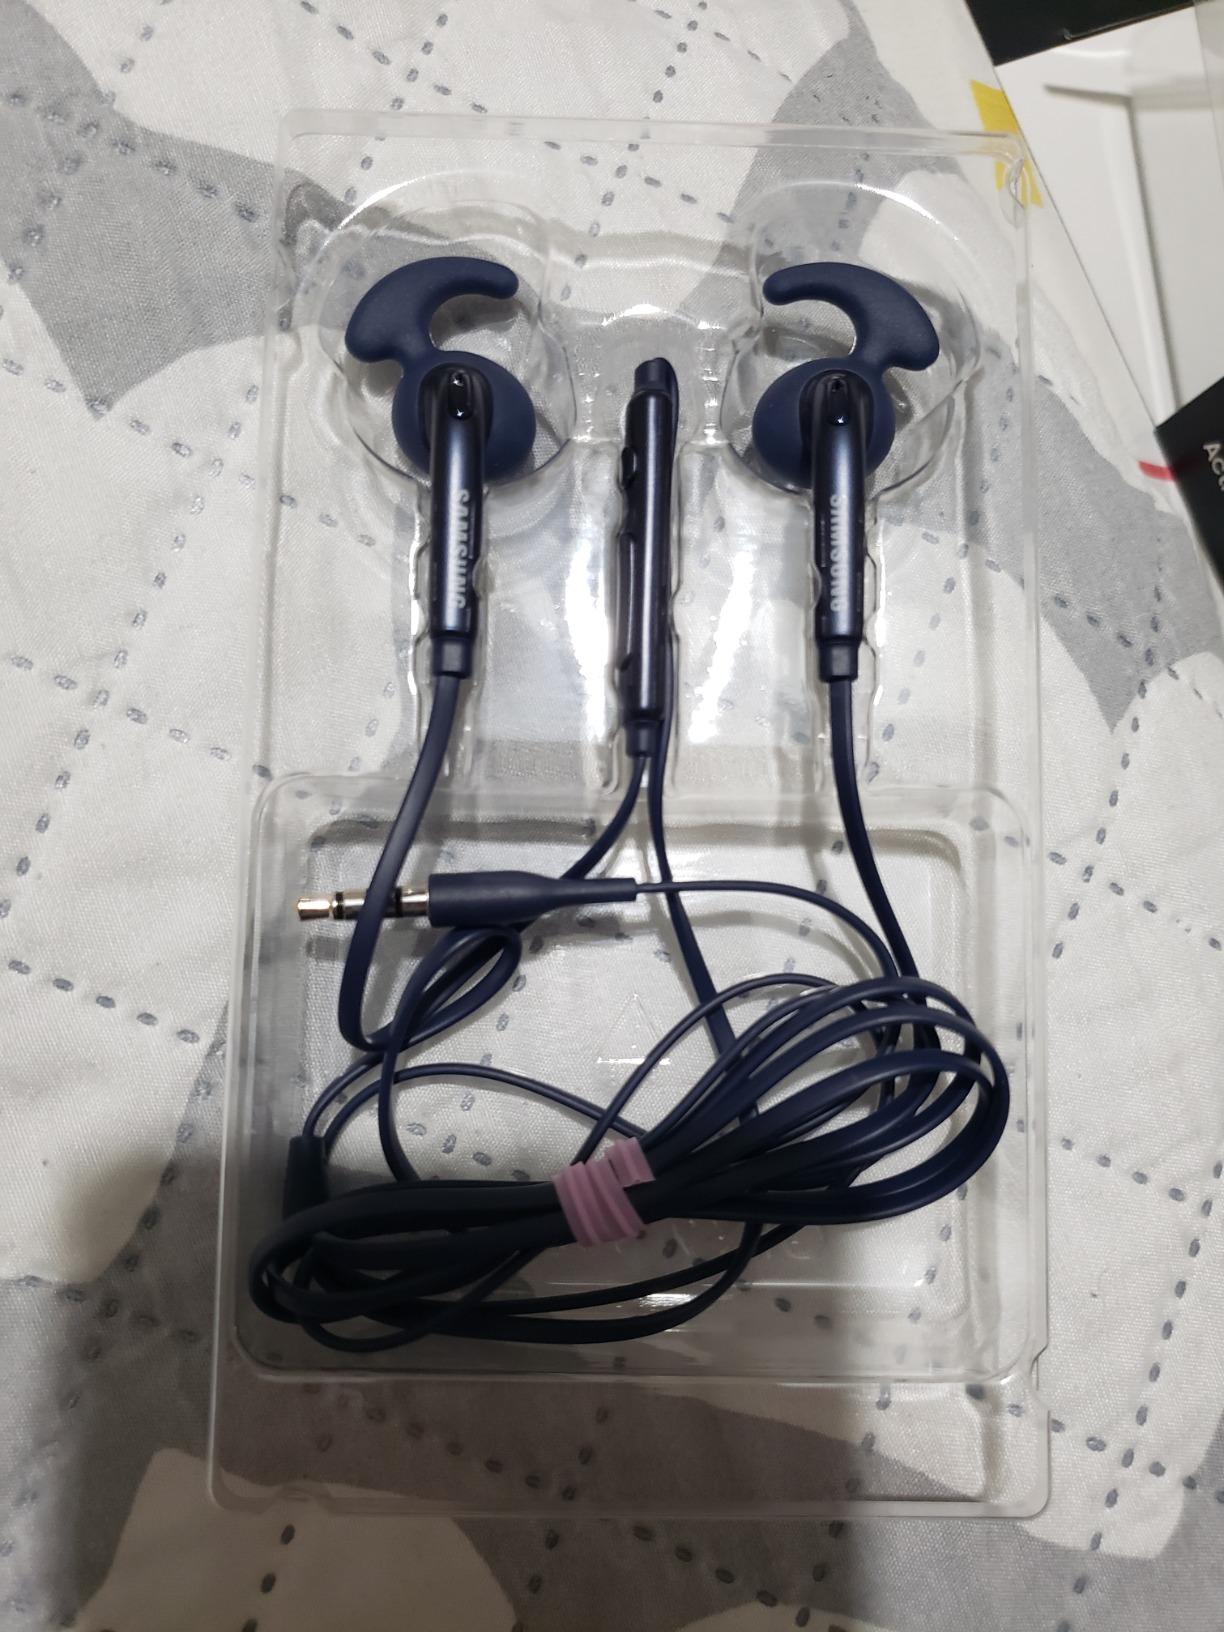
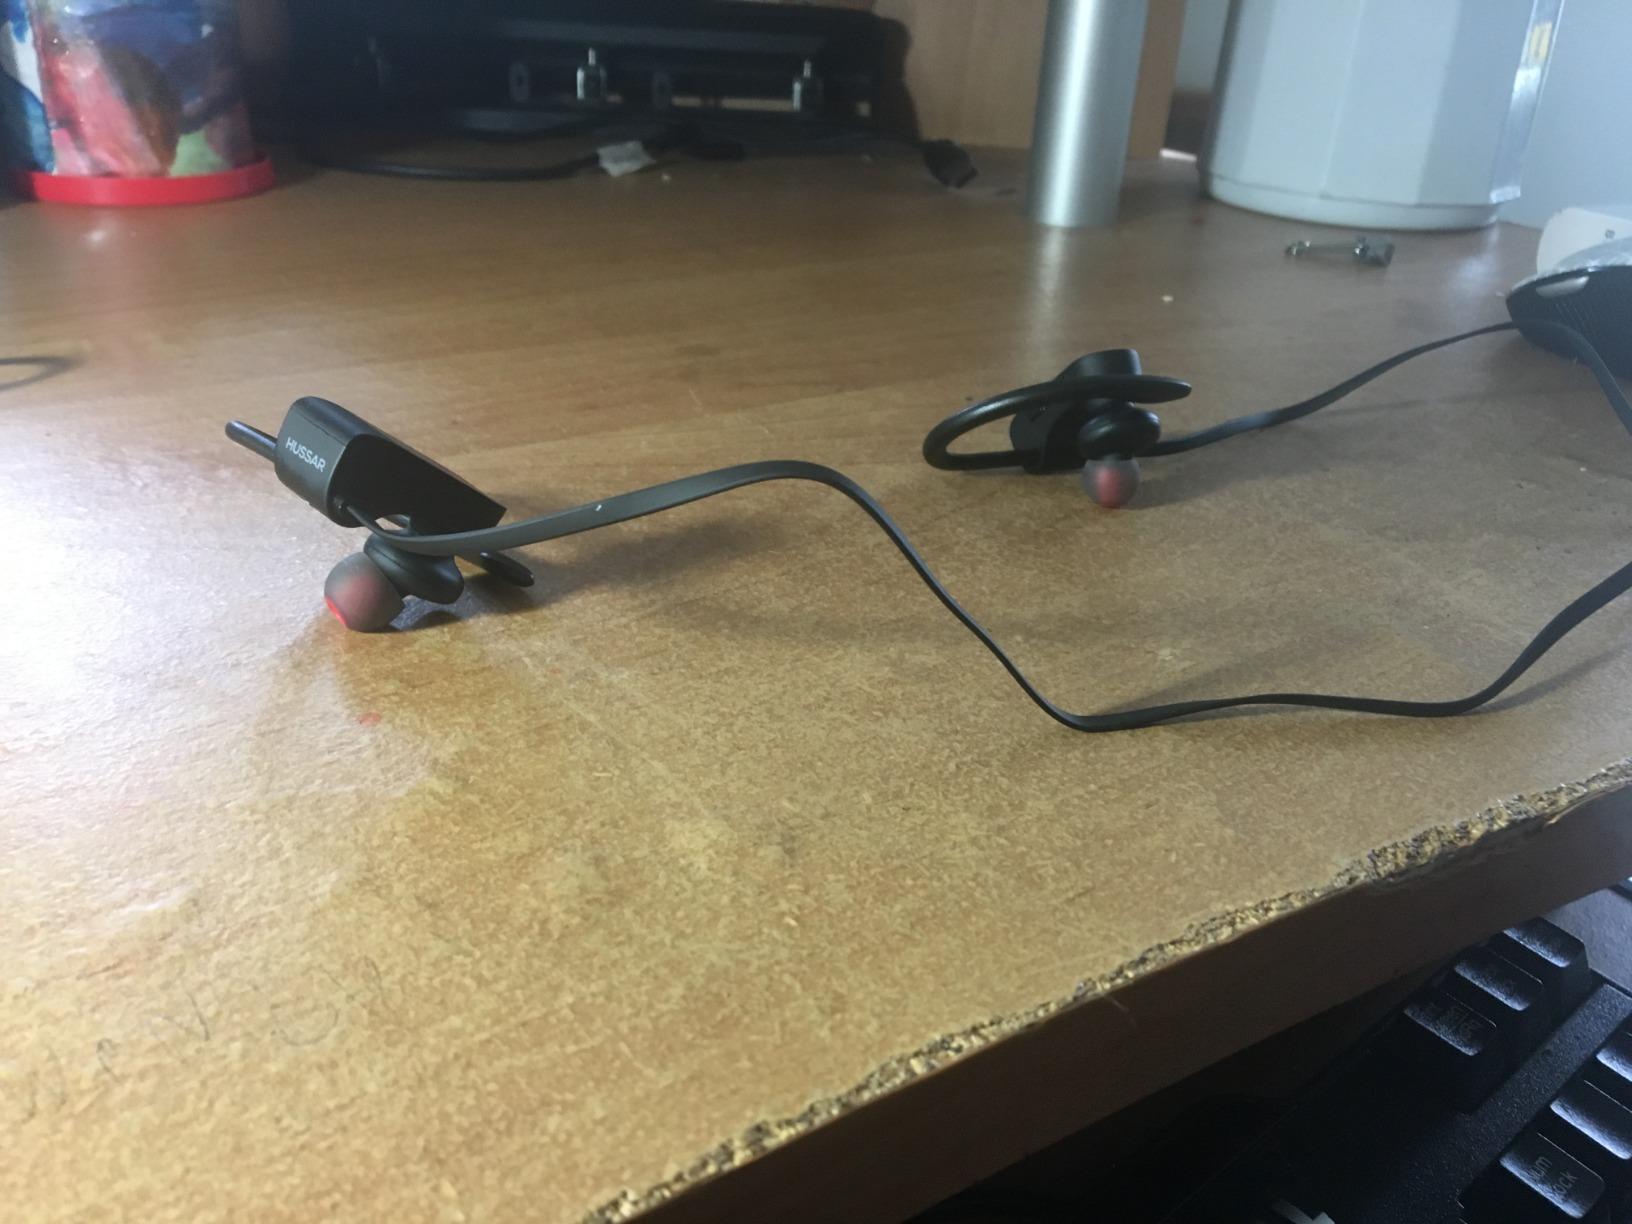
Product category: headphones
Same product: no